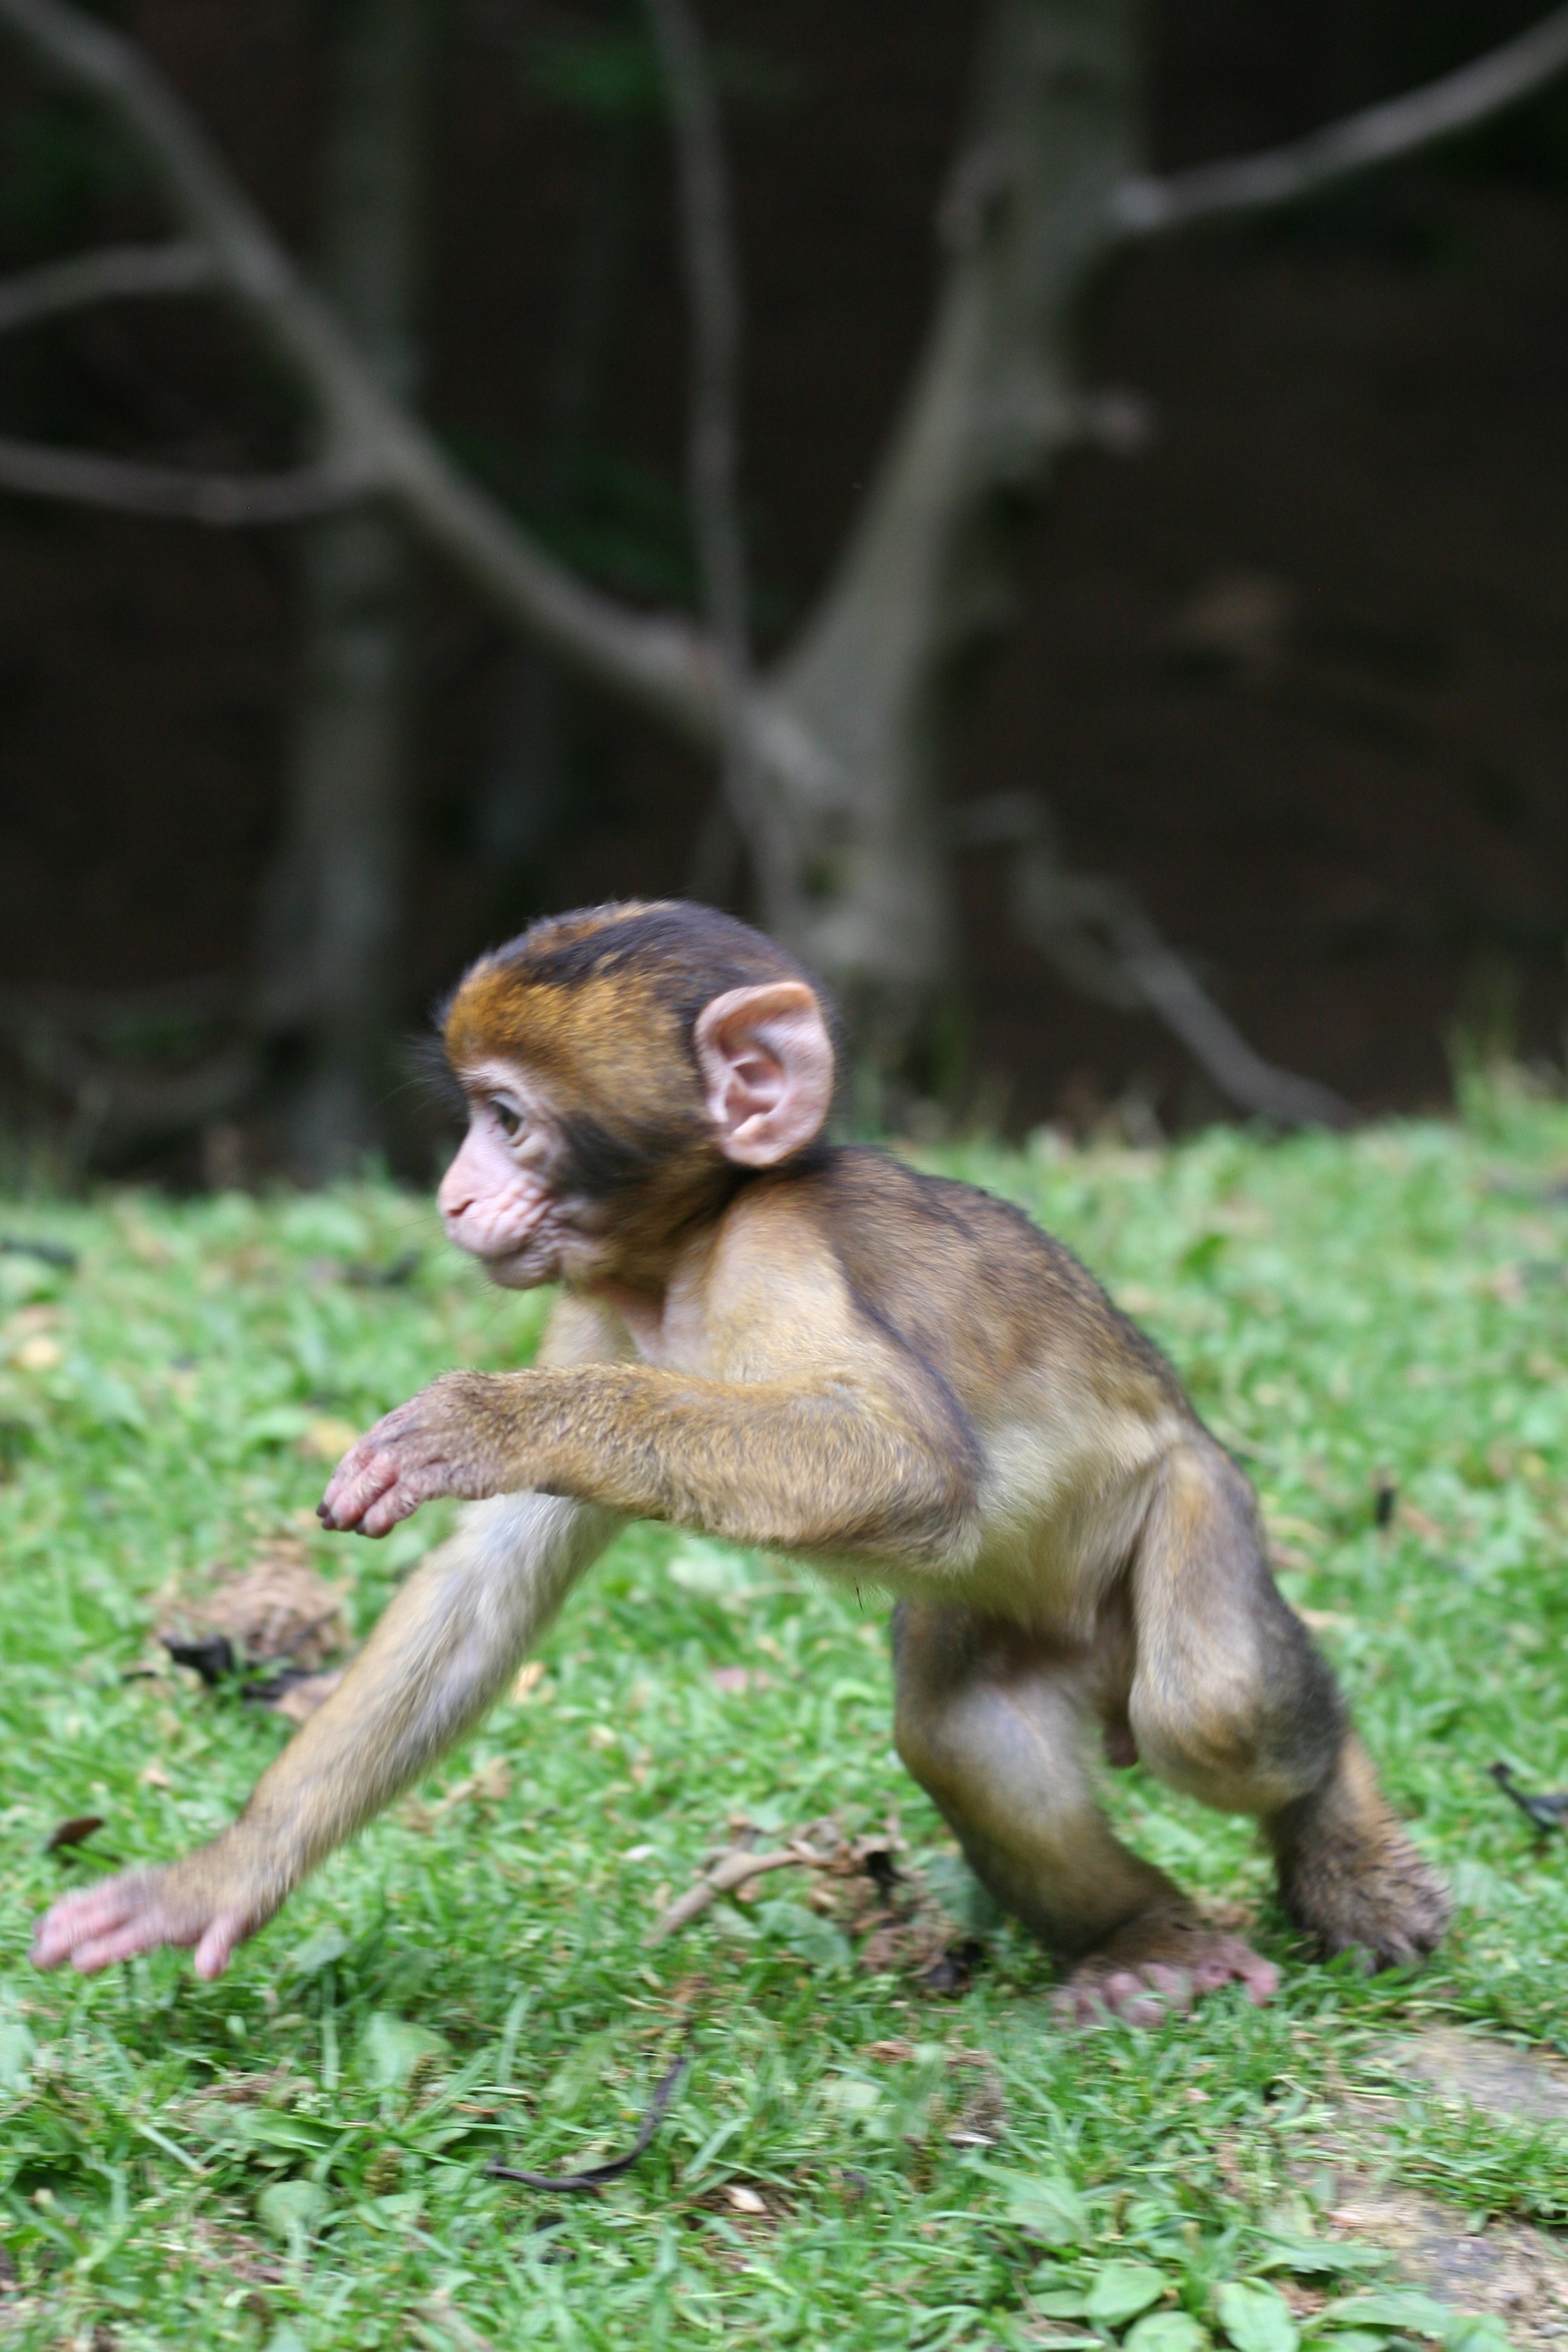
nature, forest, wildlife, jungle, mammal, monkey, baby, fauna, primate, enclosure, vertebrate, ffchen, macaque, old world monkey, new world monkey